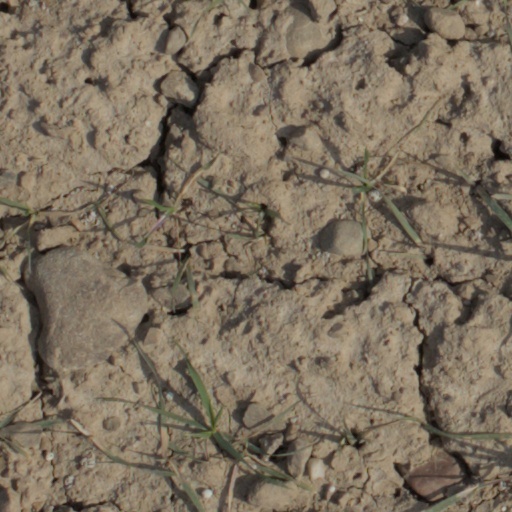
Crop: wheat